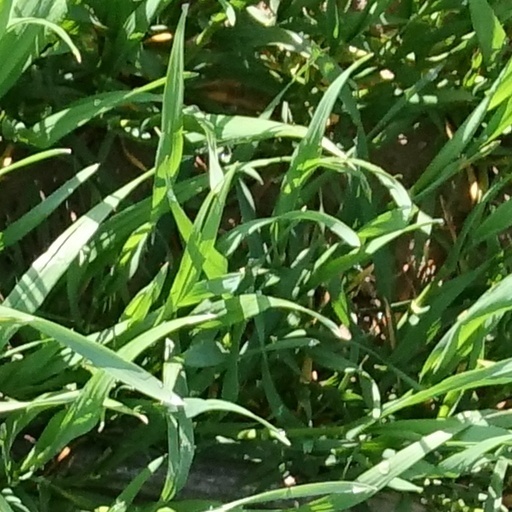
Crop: wheat